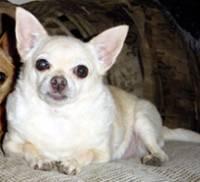
Breed: chihuahua